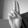
ASL letter: U